Train inspection system

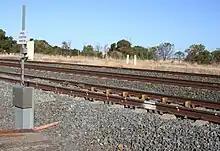
Sensors for a railway wheel impact load monitor, Lara, Victoria, Australia

High impact wheels have some defect where it does not roll smoothly along the track. A flaw in a wheel causes vibrations or banging. This is very destructive to the track structure and the rolling stock.